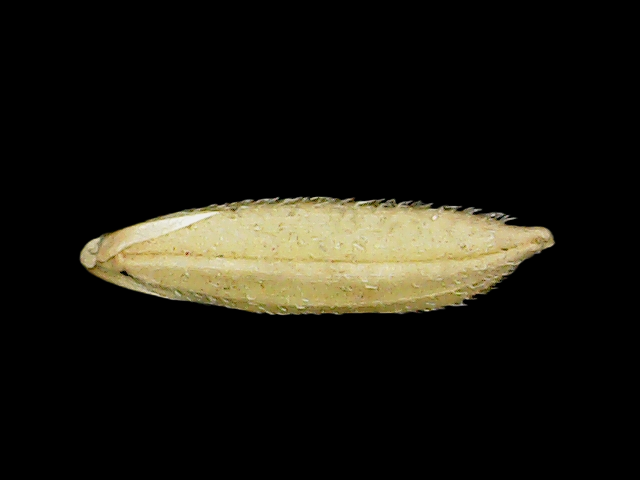
Rice variety: Binadhan11